Rambles in Germany and Italy

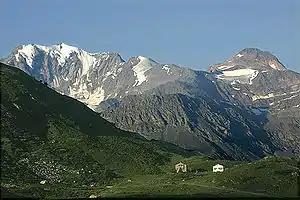
Color photograph of snow-capped mountains in the background with green hills in the foreground

Rambles in Germany and Italy, in 1840, 1842, and 1843 is a travel narrative by the British Romantic author Mary Shelley. Issued in 1844, it is her last published work. Published in two volumes, the text describes two European trips that Mary Shelley took with her son, Percy Florence Shelley, and several of his university friends. Mary Shelley had lived in Italy with her husband, Percy Bysshe Shelley, between 1818 and 1823. For her, Italy was associated with both joy and grief: she had written much while there but she had also lost her husband and two of her children. Thus, although she was anxious to return, the trip was tinged with sorrow. Shelley describes her journey as a pilgrimage, which will help cure her depression.